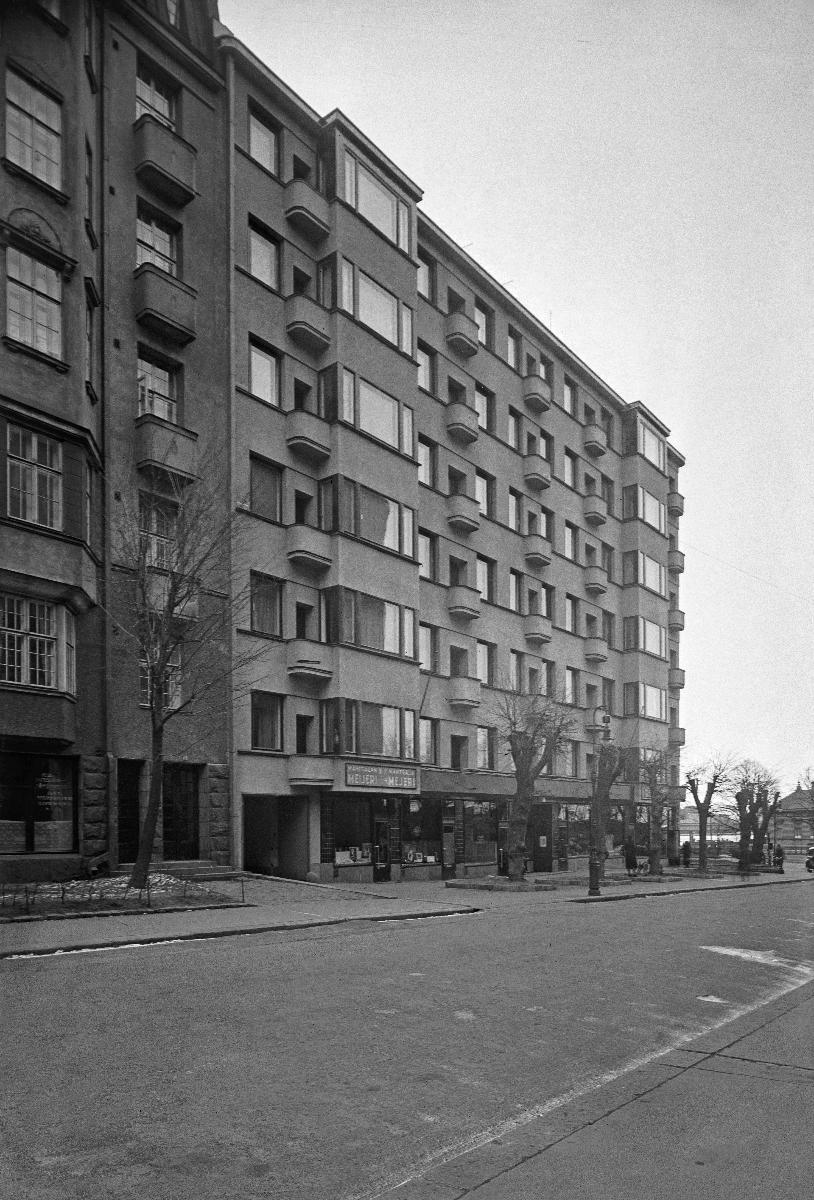
Kerrostalo Helsingissä
Ett våningshus i Helsingfors; An apartment building in Helsinki
sisällön kuvaus: Kerrostalo Helsingissä maaliskuussa 1938. Vuorimiehenkatu 3. content description: An apartment building in Helsinki March 1938. Vuorimiehenkatu 3. innehållsbeskrivning: Ett våningshus i Helsingfors mars 1938. Bergmansgatan 3.
Kuvaaja: Sundström, Hugo, kuvaaja
Vuosi: 1938
Paikka: Suomi, Uusimaa, Helsinki
Aiheet: HBL; rakennukset; kerrostalot; buildings; apartment blocks; architecture; apartment buildings; byggnader; flervåningshus; arkitektur; våningshus; höghus